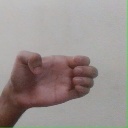
अक्षर: ख